Melkite Greek Catholic Church

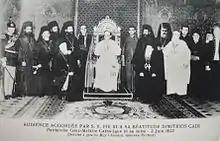
Pope Pius XI and Patriarch Demetrios I Qadi in 1923

In 1724, Cyril VI Tanas was elected the new patriarch of Antioch. As Cyril was considered to be pro-Western, the Patriarch Jeremias III of Constantinople feared that his authority would be compromised. Therefore, Jeremias declared Cyril's election to be invalid, excommunicated him, and ordained the Greek hierodeacon Sylvester of Antioch as a priest and bishop so as to take Jeremias' place.